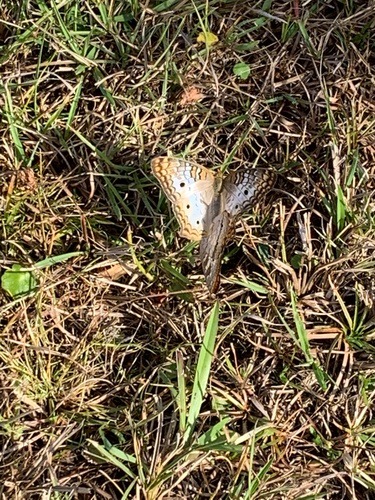
Scientific name: Anartia jatrophae
Common name: White peacock
Family: Nymphalidae
Order: Lepidoptera
Pollinator type: Primary pollinator
Habitat: Gardens, parks, and open areas
Geographic range: Southern United States to Argentina
Conservation status: Least Concern